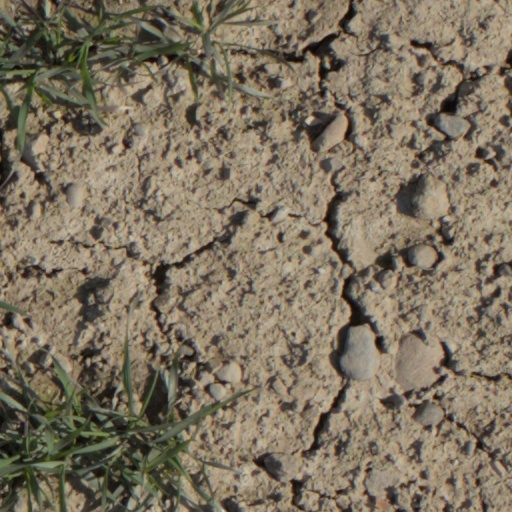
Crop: wheat